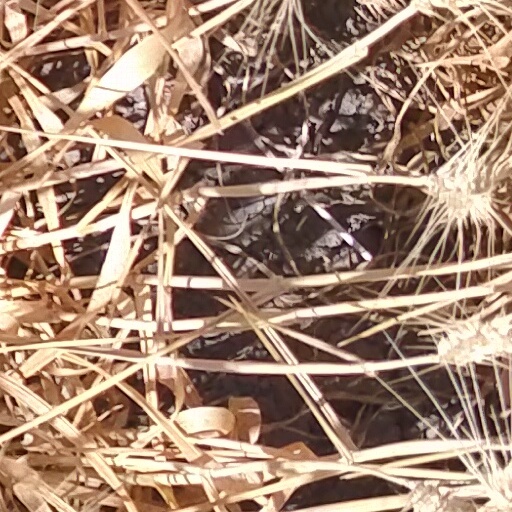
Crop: wheat